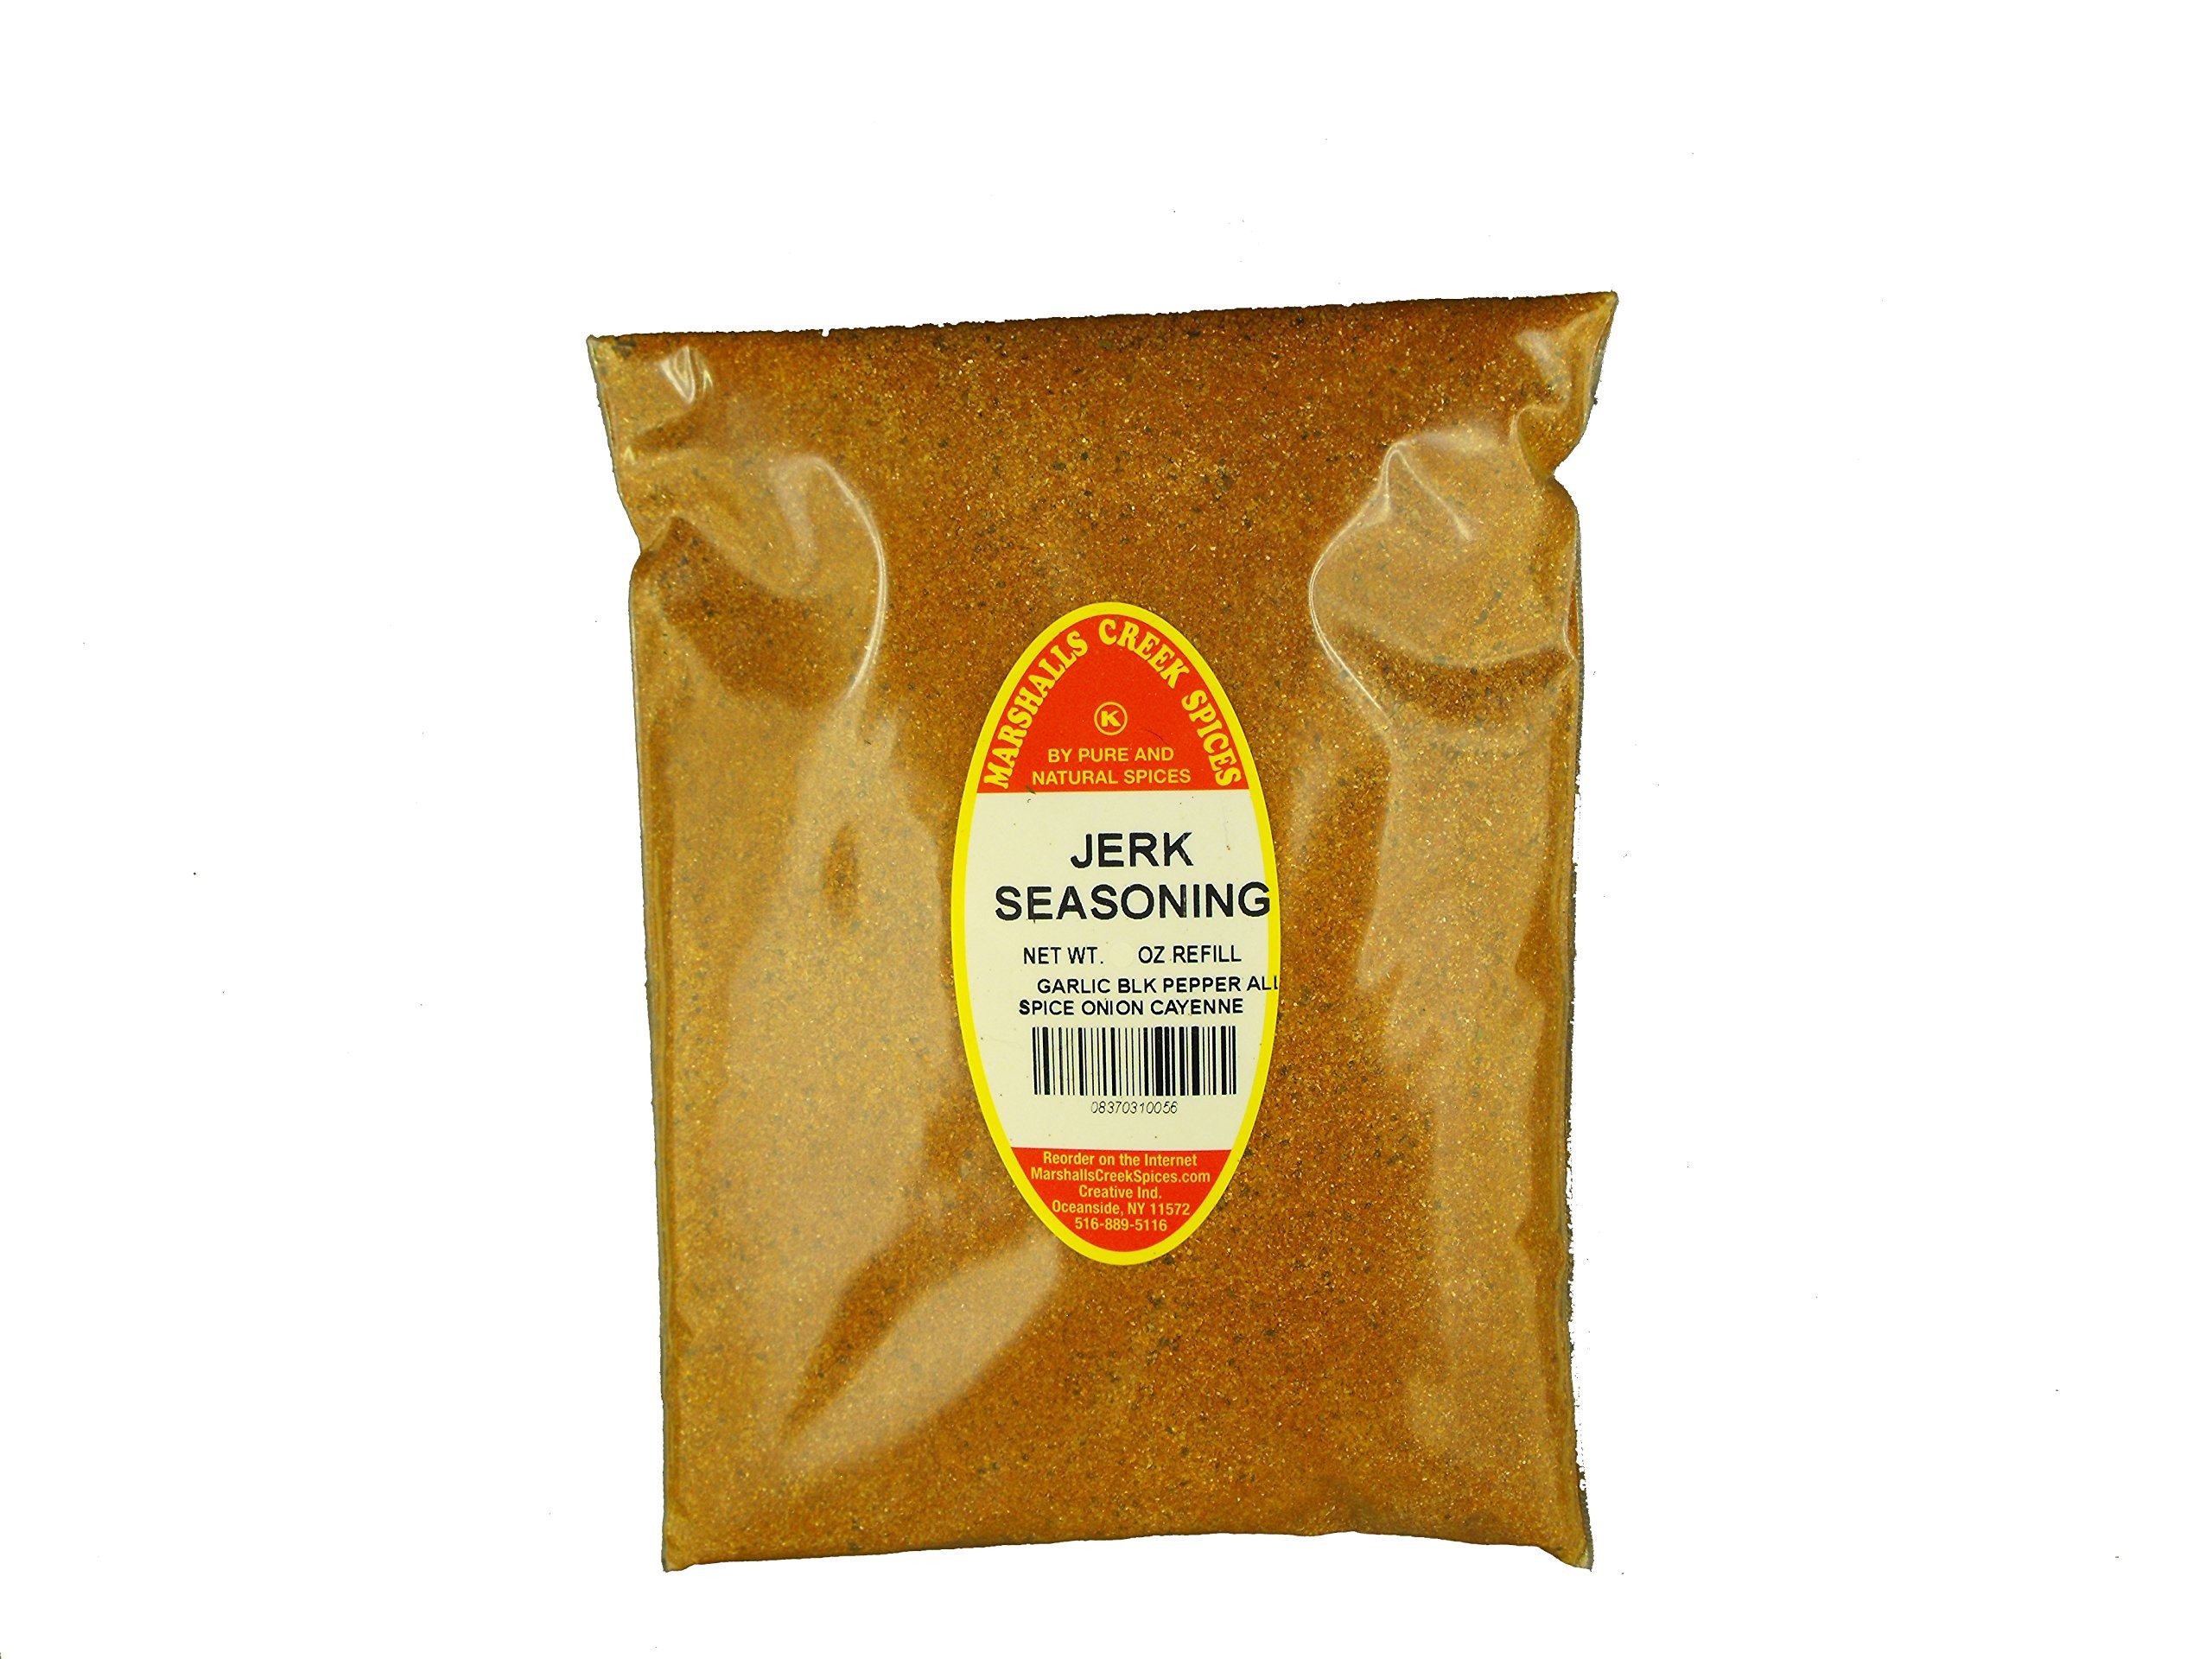
Item Name: Marshalls Creek Kosher Spices (12 pack) JERK SEASONING NO SALT REFILL, 11 oz.
Bullet Point 1: Marshalls Creek Spices buys in small quantities and packs weekly providing the freshest spices possible. Fresher spices means more flavor and a longer shelf life.
Bullet Point 2: No Fillers
Bullet Point 3: No MSG
Bullet Point 4: All Natural
Bullet Point 5: Case size - 12 pouches
Value: 11.0
Unit: ounce

Price: 72.88